Jan Hecker

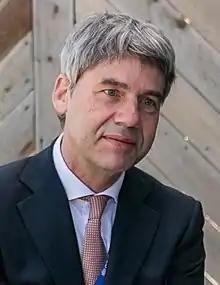
Hecker in 2021

Jan Hecker (15 February 1967 – 5 September 2021) was a German lawyer and diplomat. He was an advisor to German Chancellor Angela Merkel and a judge at the Federal Administrative Court, as well as an adjunct professor at the European University Viadrina. He died shortly after taking office as German ambassador to the People's Republic of China.